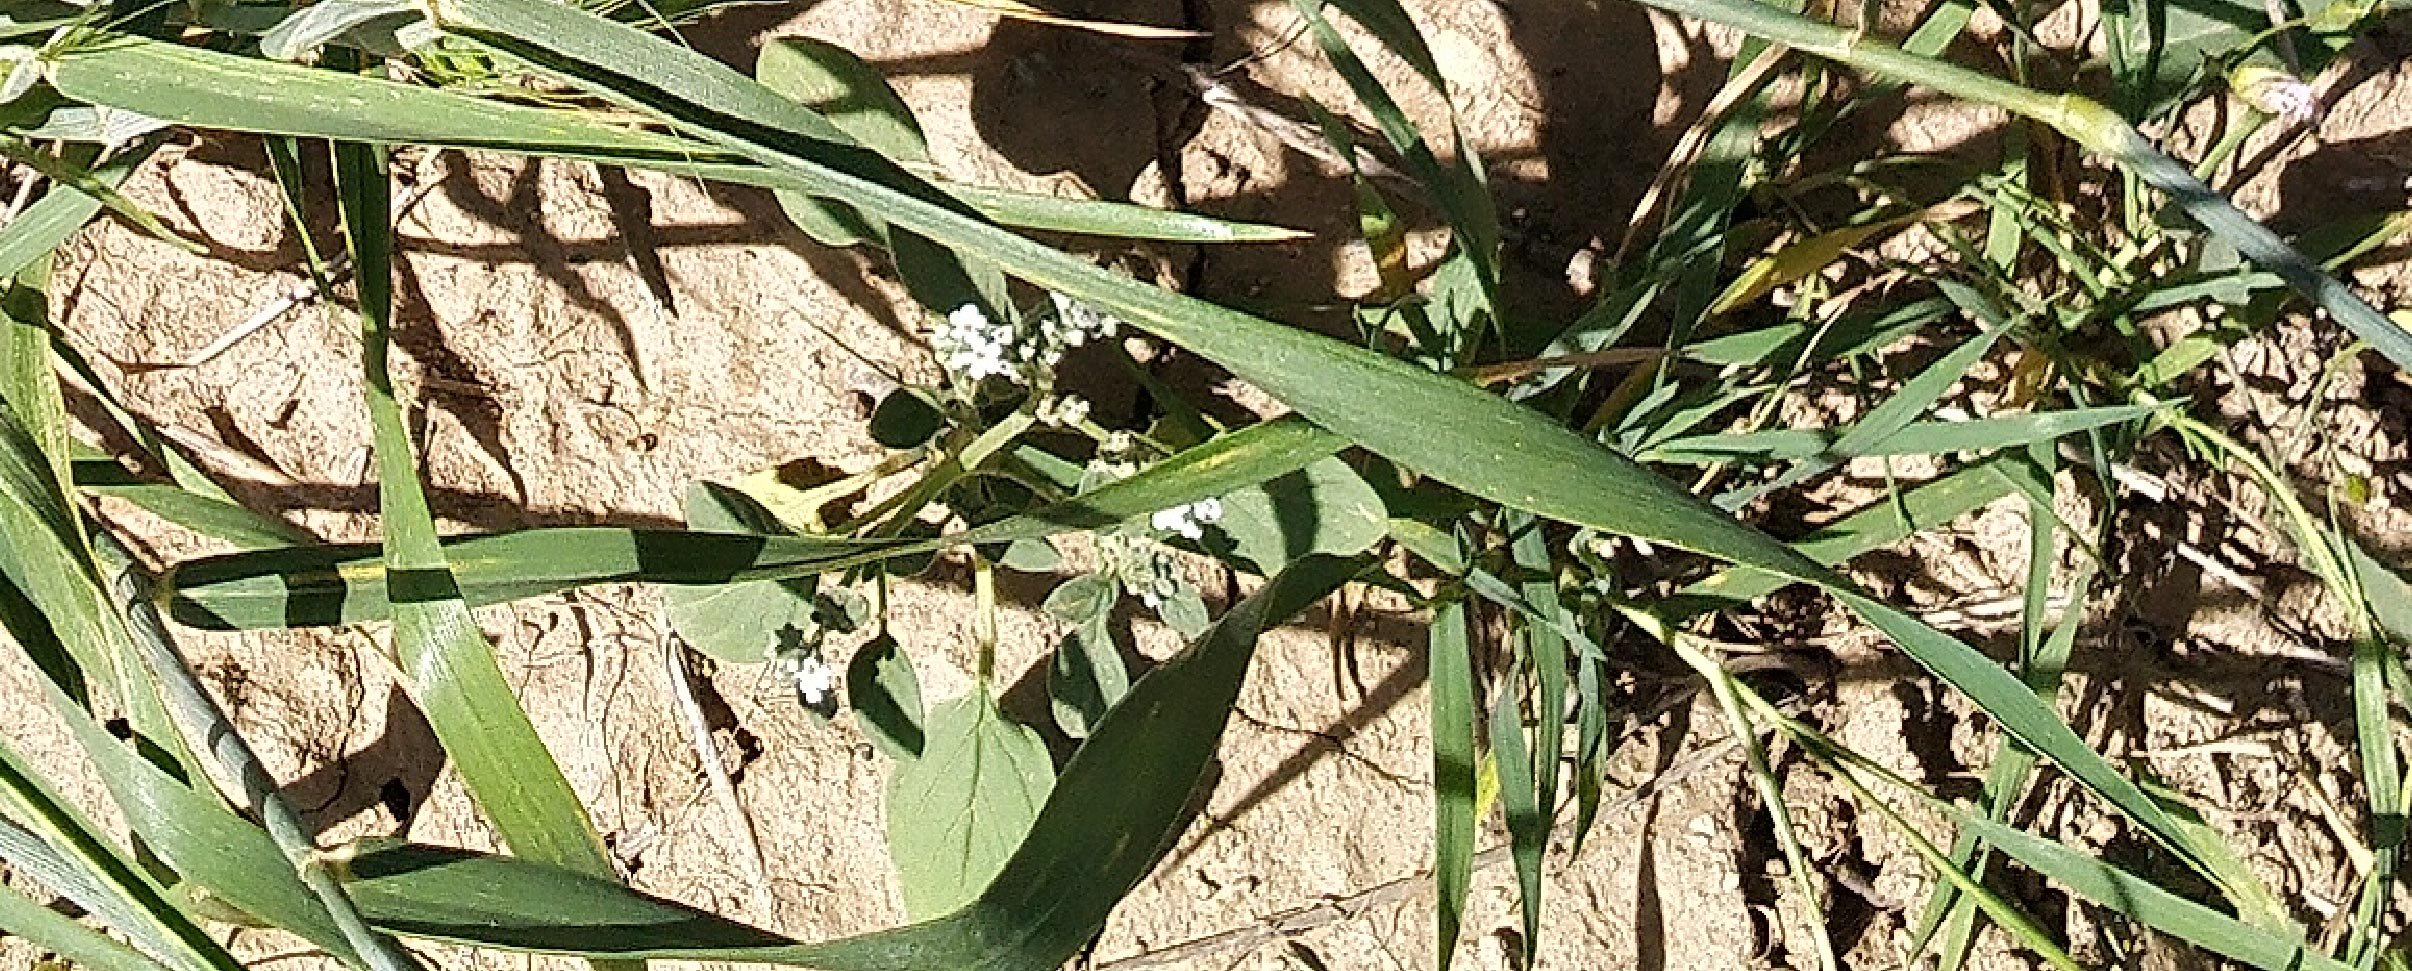
Label: Wheat___Healthy